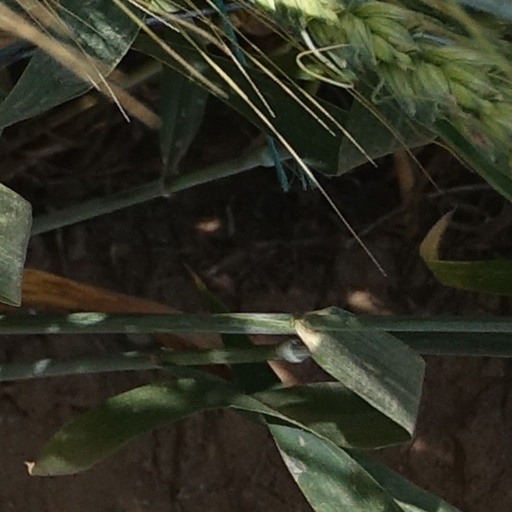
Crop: wheat